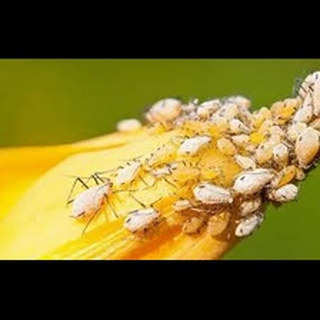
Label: wheat_aphid